Bradenton Growers

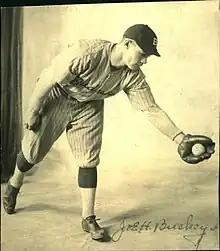
Joe Buskey in 1923 for the Growers

The Growers wore short-billed caps and their white uniforms bore an elegant B over their hearts. While the primary color of the Growers' uniforms is not known, baseball historians from the Manatee Adult Baseball League believe the color of the uniforms was green and that their design was based the design on the uniforms worn by the 1919 University of Miami baseball team.